Lady Mary Wortley Montagu

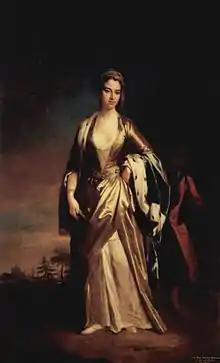
A painting of Mary Wortley Montagu by Jonathan Richardson the Younger

Lady Mary Wortley Montagu (née Pierrepont; 15 May 168921 August 1762) was an English aristocrat, medical pioneer, writer, and poet. Born in 1689, Lady Mary spent her early life in England. In 1712, Lady Mary married Edward Wortley Montagu, who later served as the British ambassador to the Sublime Porte. Lady Mary joined her husband on the Ottoman excursion, where she was to spend the next two years of her life. During her time there, Lady Mary wrote extensively on her experience as a woman in Ottoman Constantinople. After her return to England, Lady Mary devoted her attention to the upbringing of her family before dying of cancer in 1762.